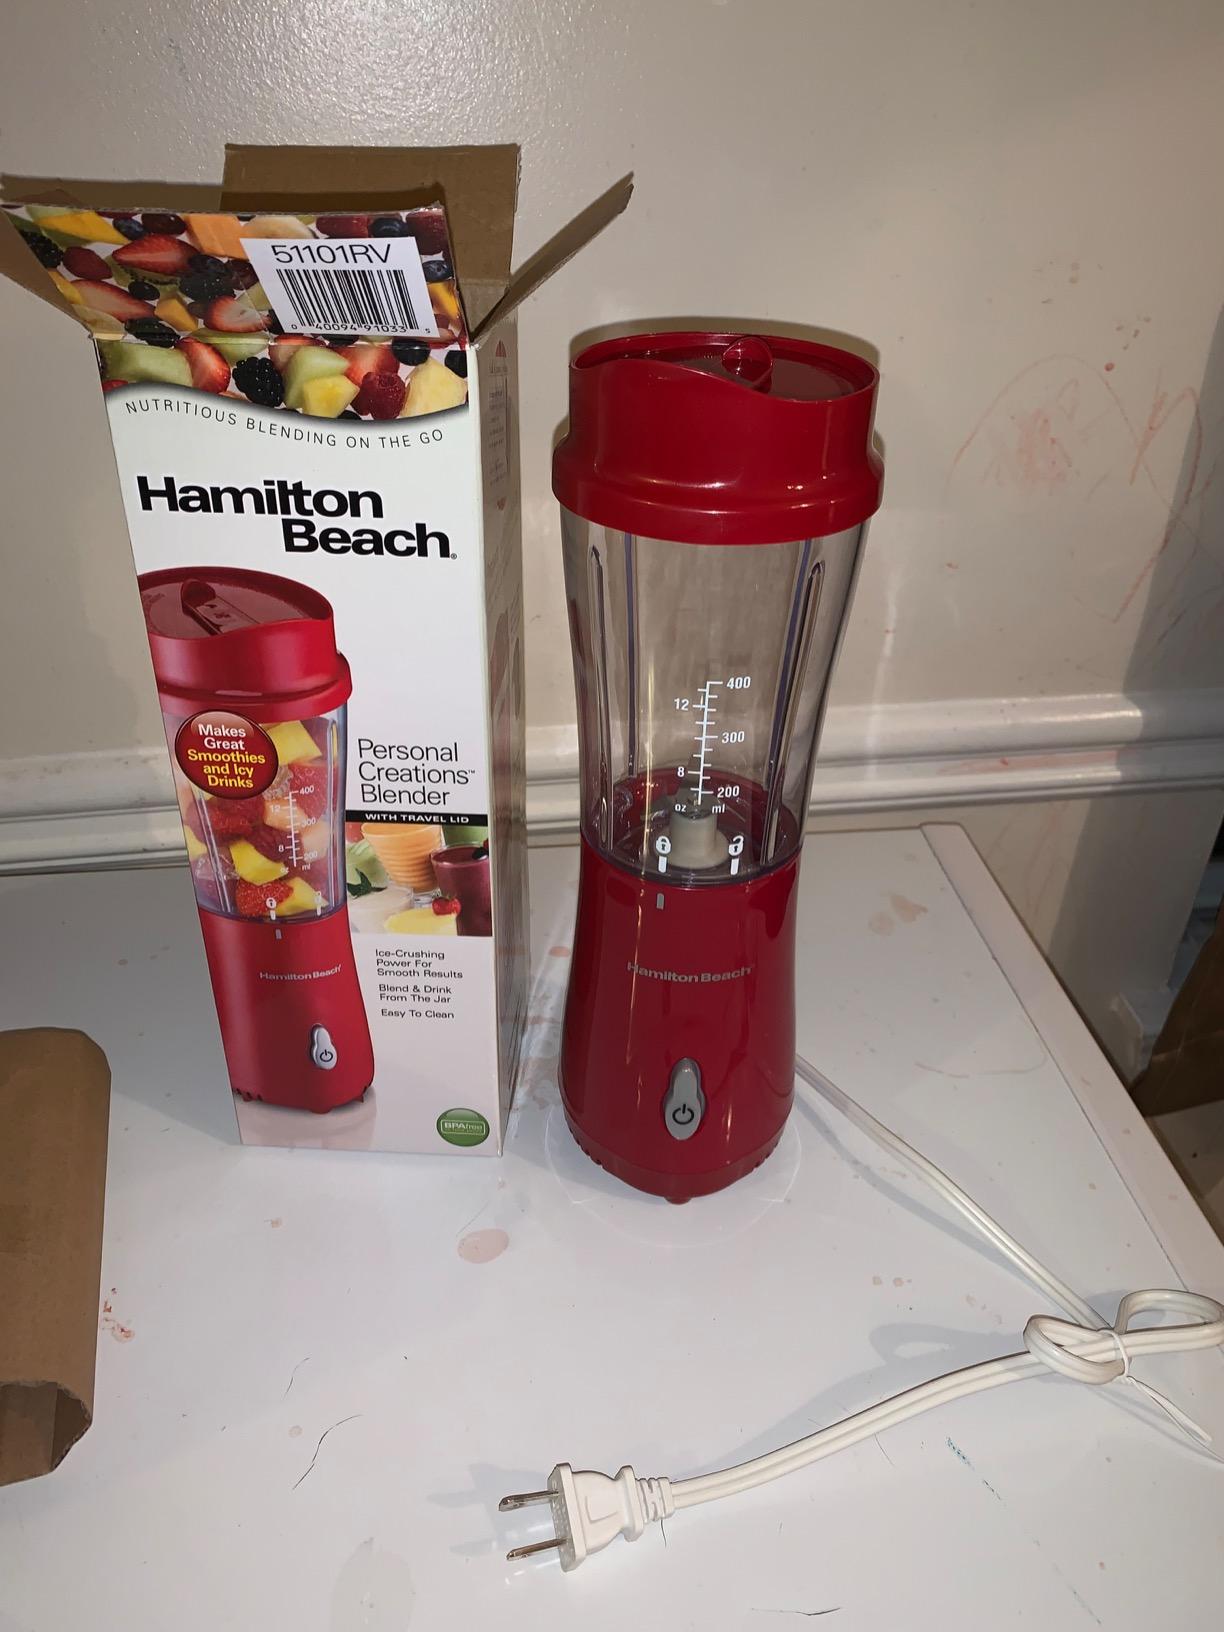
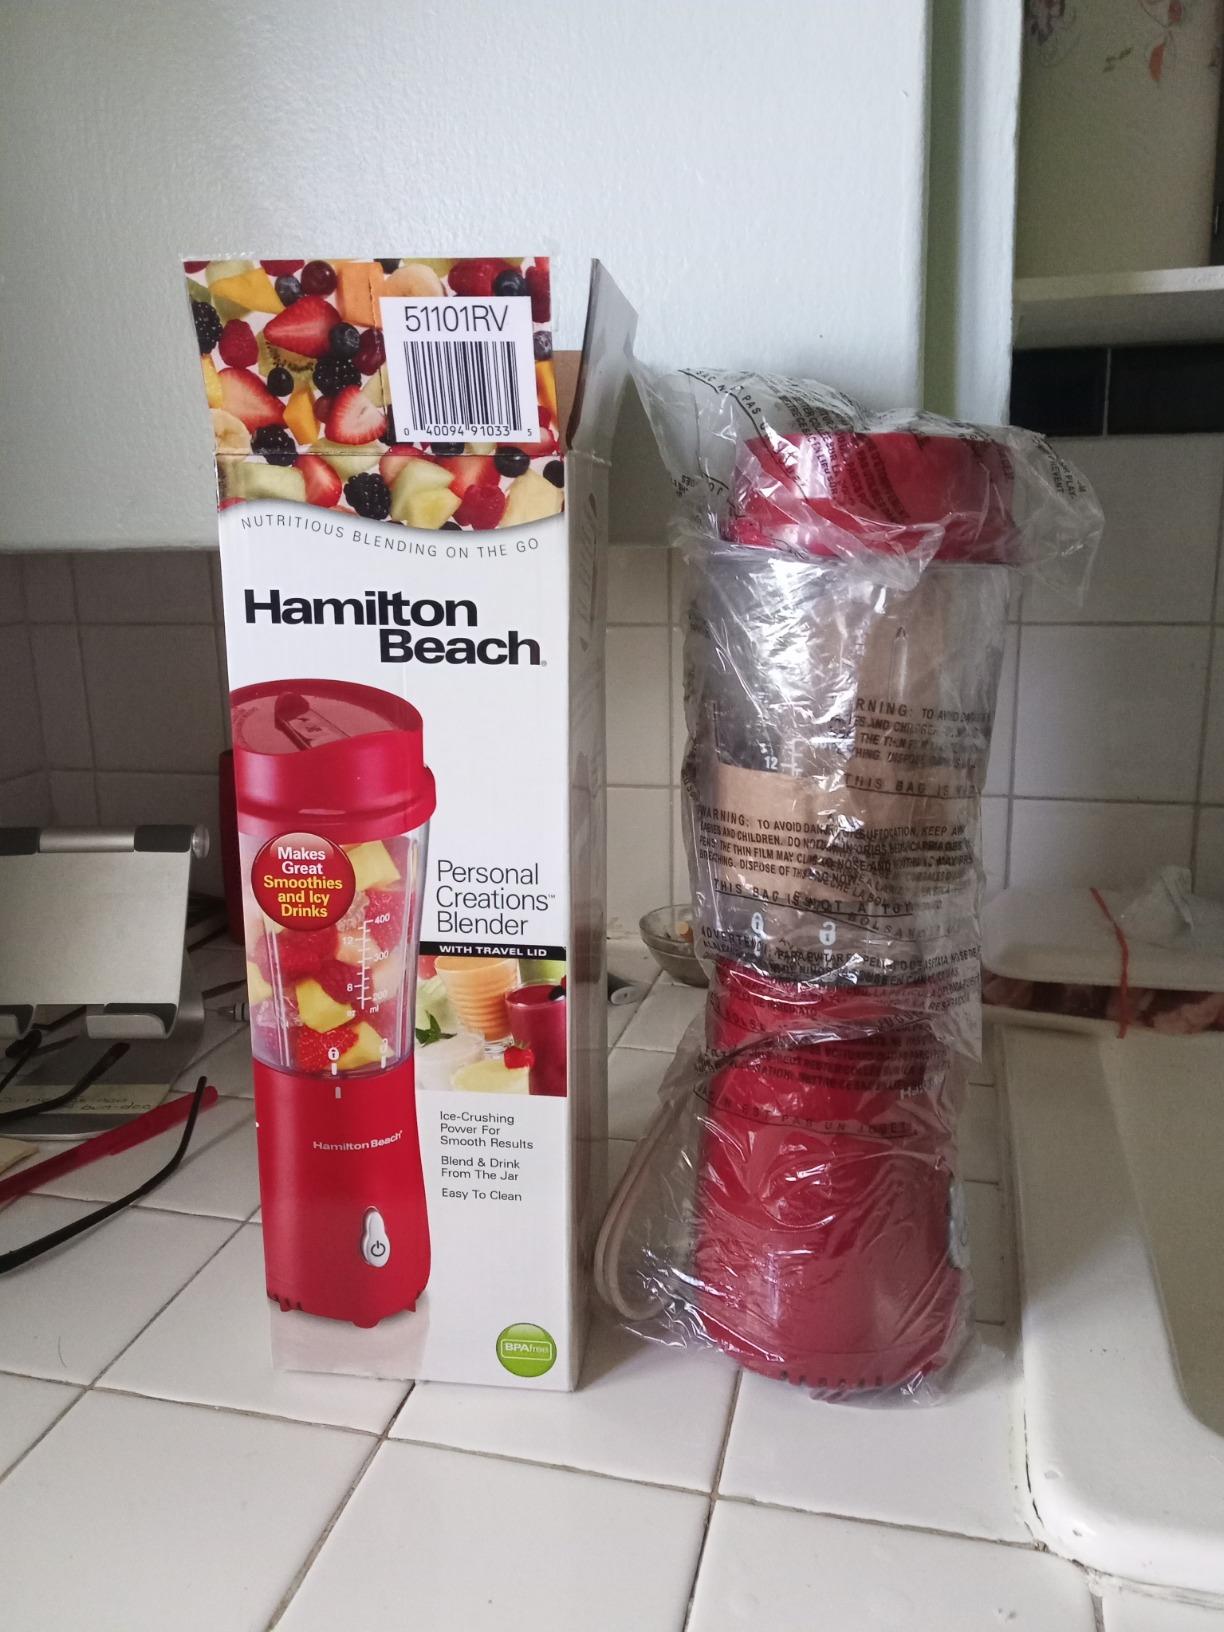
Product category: items_blender
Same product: yes